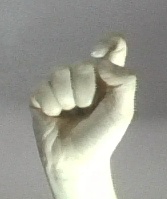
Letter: fa